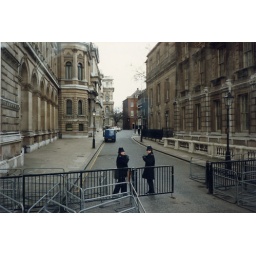
#10 Downing Street is black door in distance